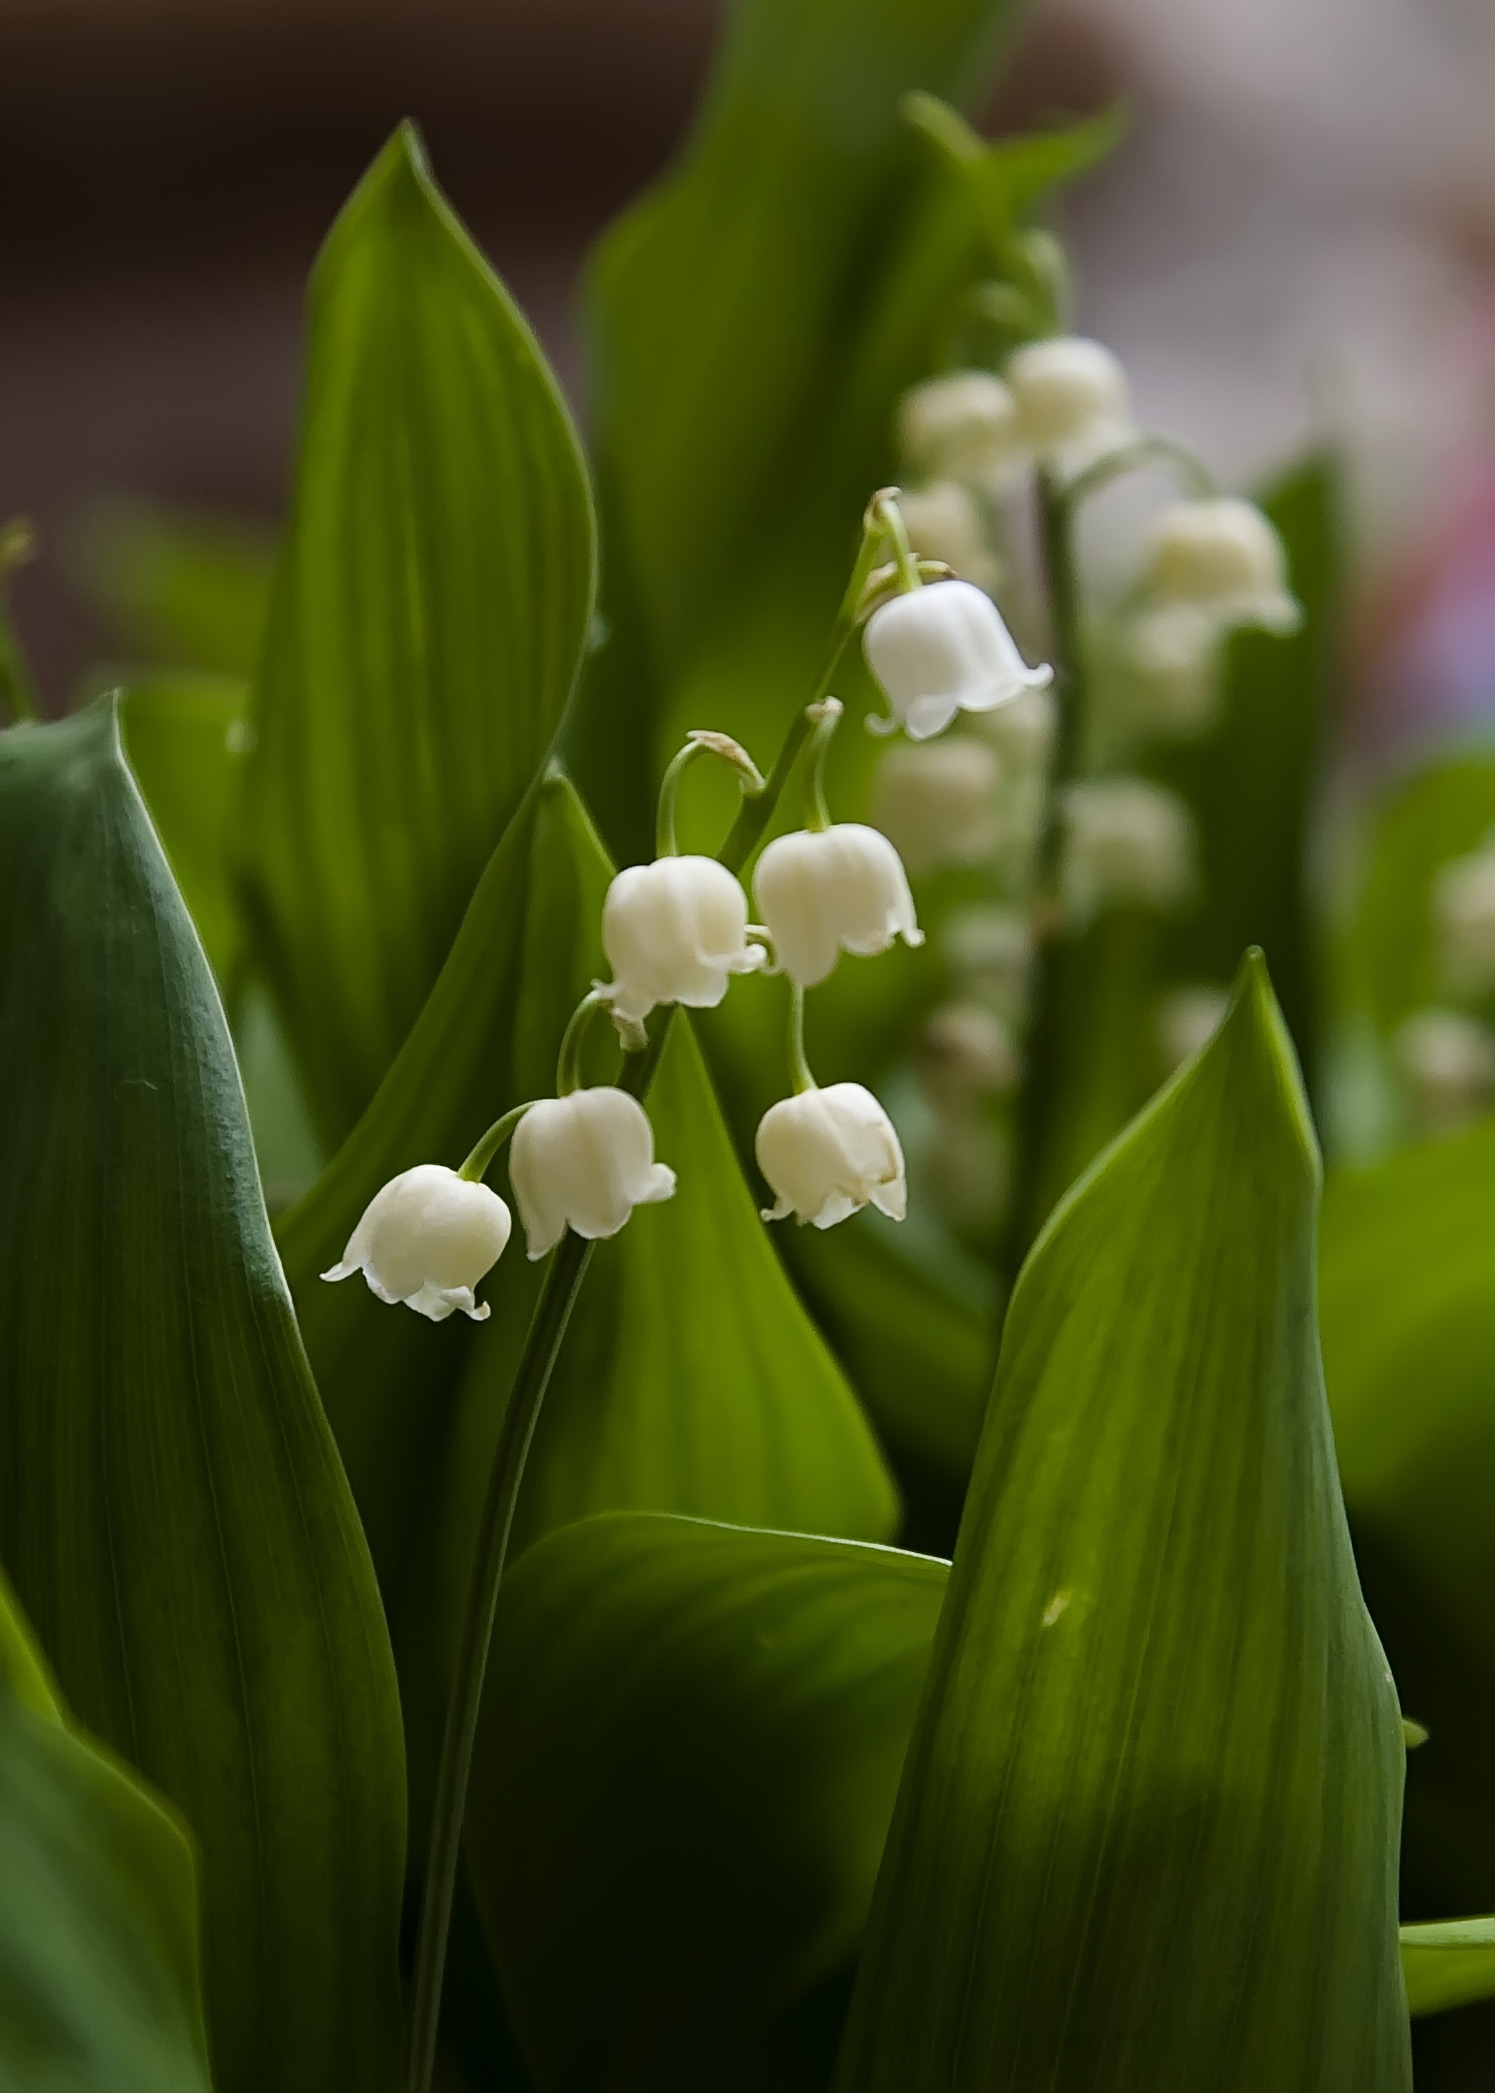
nature, blossom, plant, leaf, flower, petal, spring, green, botany, flora, flowers, close up, macro photography, flowering plant, lily of the valley, plant stem, land plant